Acadia Students' Union

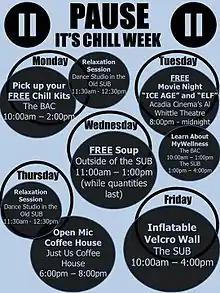
The poster design for Chill Week 2014, hosted by the Mental Health Society.

It is the hope of the Acadia Mental Health Initiative to improve the lives of those affected by mental illness. With specific attention to Acadia students, the society strives to do this in a variety of ways empowering students to get involved in ways that are meaningful to them. Most importantly, the combination of all the activities held by the MHS as a whole and its presence on campus have made Acadia a safer place to talk about mental health.